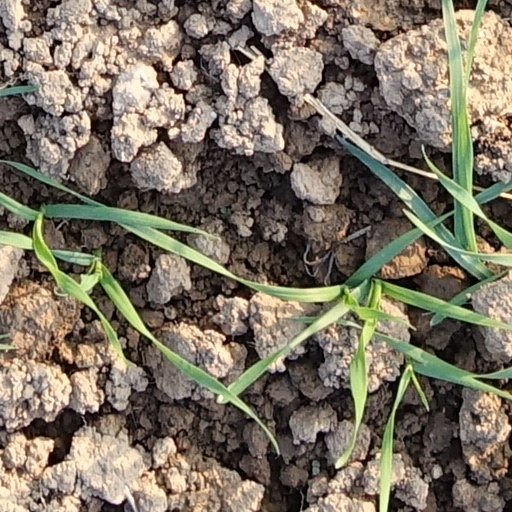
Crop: wheat